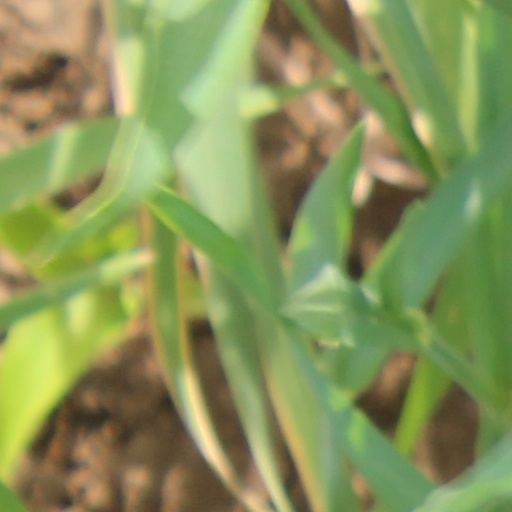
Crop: wheat